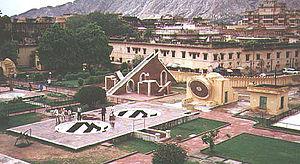
Le mahârâja Sawâî Jai Singh II était le dirigeant du royaume d'Amber, alors capitale du clan râjput des Kachhwâwâ, traditionnel allié, du fait de sa position proche de Delhi et d'Âgrâ, de l'Empire moghol.
Le Jantar Mantar est un des cinq observatoires ou yantra fondés par Jai Singh II. Sa construction s'est étalée de 1727 à 1734 et il est composé d’instruments d’une taille colossale. Il a été classé au Patrimoine mondial de l'UNESCO en 2010. Il se visite.